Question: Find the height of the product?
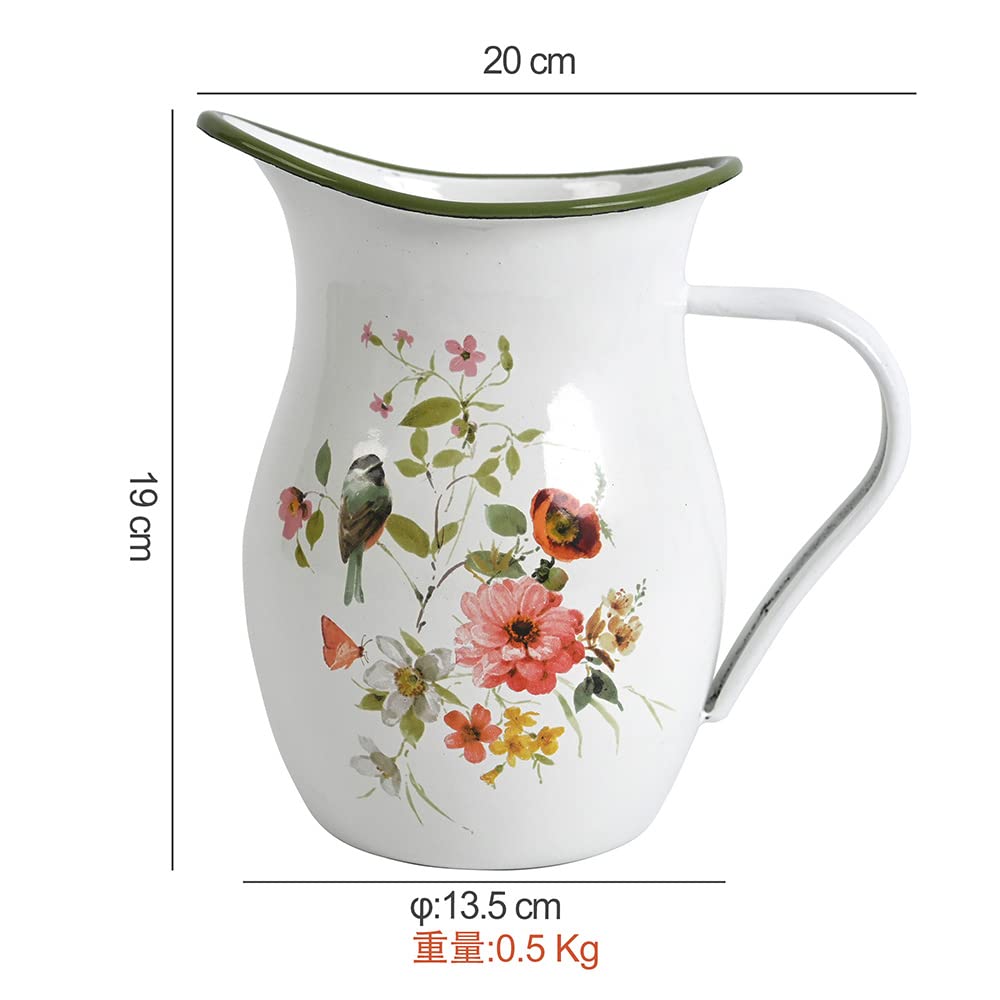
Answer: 19.0 centimetre